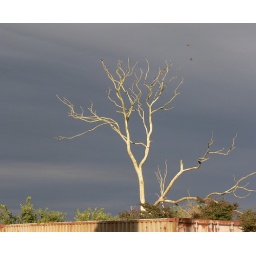
You can be standing bathed in sunshine with the sky around you the blue-black of rain clouds.